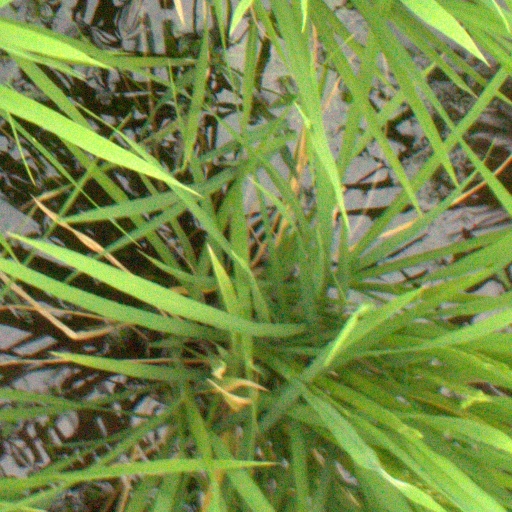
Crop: rice